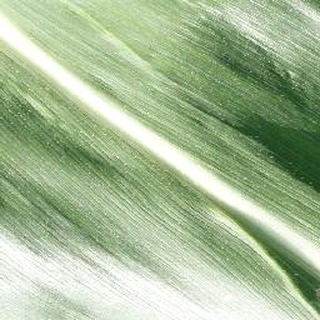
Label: healthy_corn